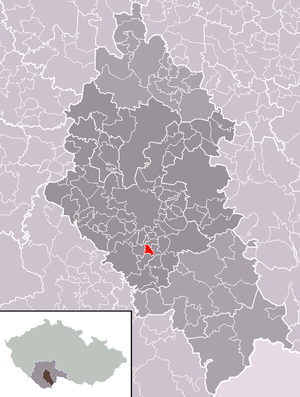
Heřmaň est une commune du district de České Budějovice, dans la région de Bohême-du-Sud, en République tchèque. Sa population s'élevait à 186 habitants en 2020.